Coronado, California

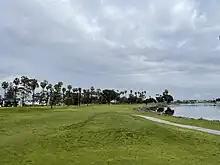
16th hole Coronado Golf Course

Golf on Coronado started in 1897 with a nine-hole golf course hosting the 1905 Southern California Open. Later, golf on Coronado migrated to a new site in the Southern portion of the island with 18 holes designed by Jack Daray Sr. Golf is a popular diversion on the island, entertaining 90,000 golf rounds annually.